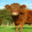
Label: cattle